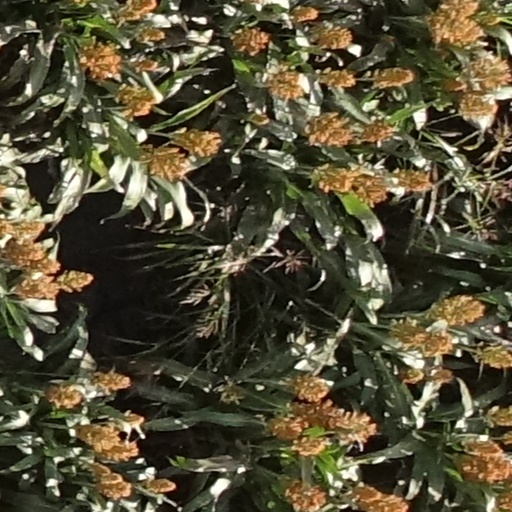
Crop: sorghum